Shey Monastery

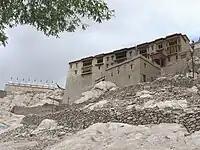
Closer view of Shey Palace and chortens (stupas) nearby

Shey Monastery is located in the upper Indus Valley, just east of the modern capital of Ladakh, Leh. The Zanskar range of hills is on its southern side in the fertile Indus River valley. It has an average elevation of .